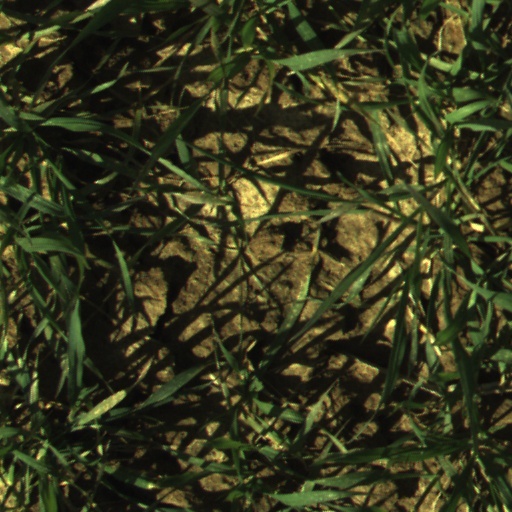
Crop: wheat